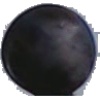
Label: blue_grape